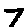
Label: 7